Anselm of Canterbury

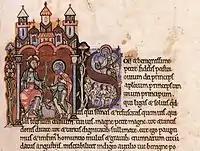
A 12th-century illumination from the "Meditations of St. Anselm"

Anselm has been called "the most luminous and penetrating intellect between St Augustine and St Thomas Aquinas" and "the father of scholasticism", Scotus Erigena having employed more mysticism in his arguments. Anselm's works are considered philosophical as well as theological since they endeavour to render Christian tenets of faith, traditionally taken as a revealed truth, as a rational system. Anselm also studiously analyzed the language used in his subjects, carefully distinguishing the meaning of the terms employed from the verbal forms, which he found at times wholly inadequate. His worldview was broadly Neoplatonic, as it was reconciled with Christianity in the works of St Augustine and Pseudo-Dionysius, with his understanding of Aristotelian logic gathered from the works of Boethius. He or the thinkers in northern France who shortly followed him—including Abelard, William of Conches, and Gilbert of Poitiers—inaugurated "one of the most brilliant periods of Western philosophy", innovating logic, semantics, ethics, metaphysics, and other areas of philosophical theology.